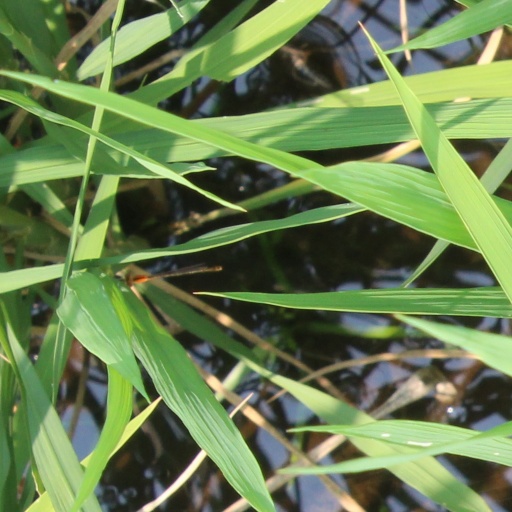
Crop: rice